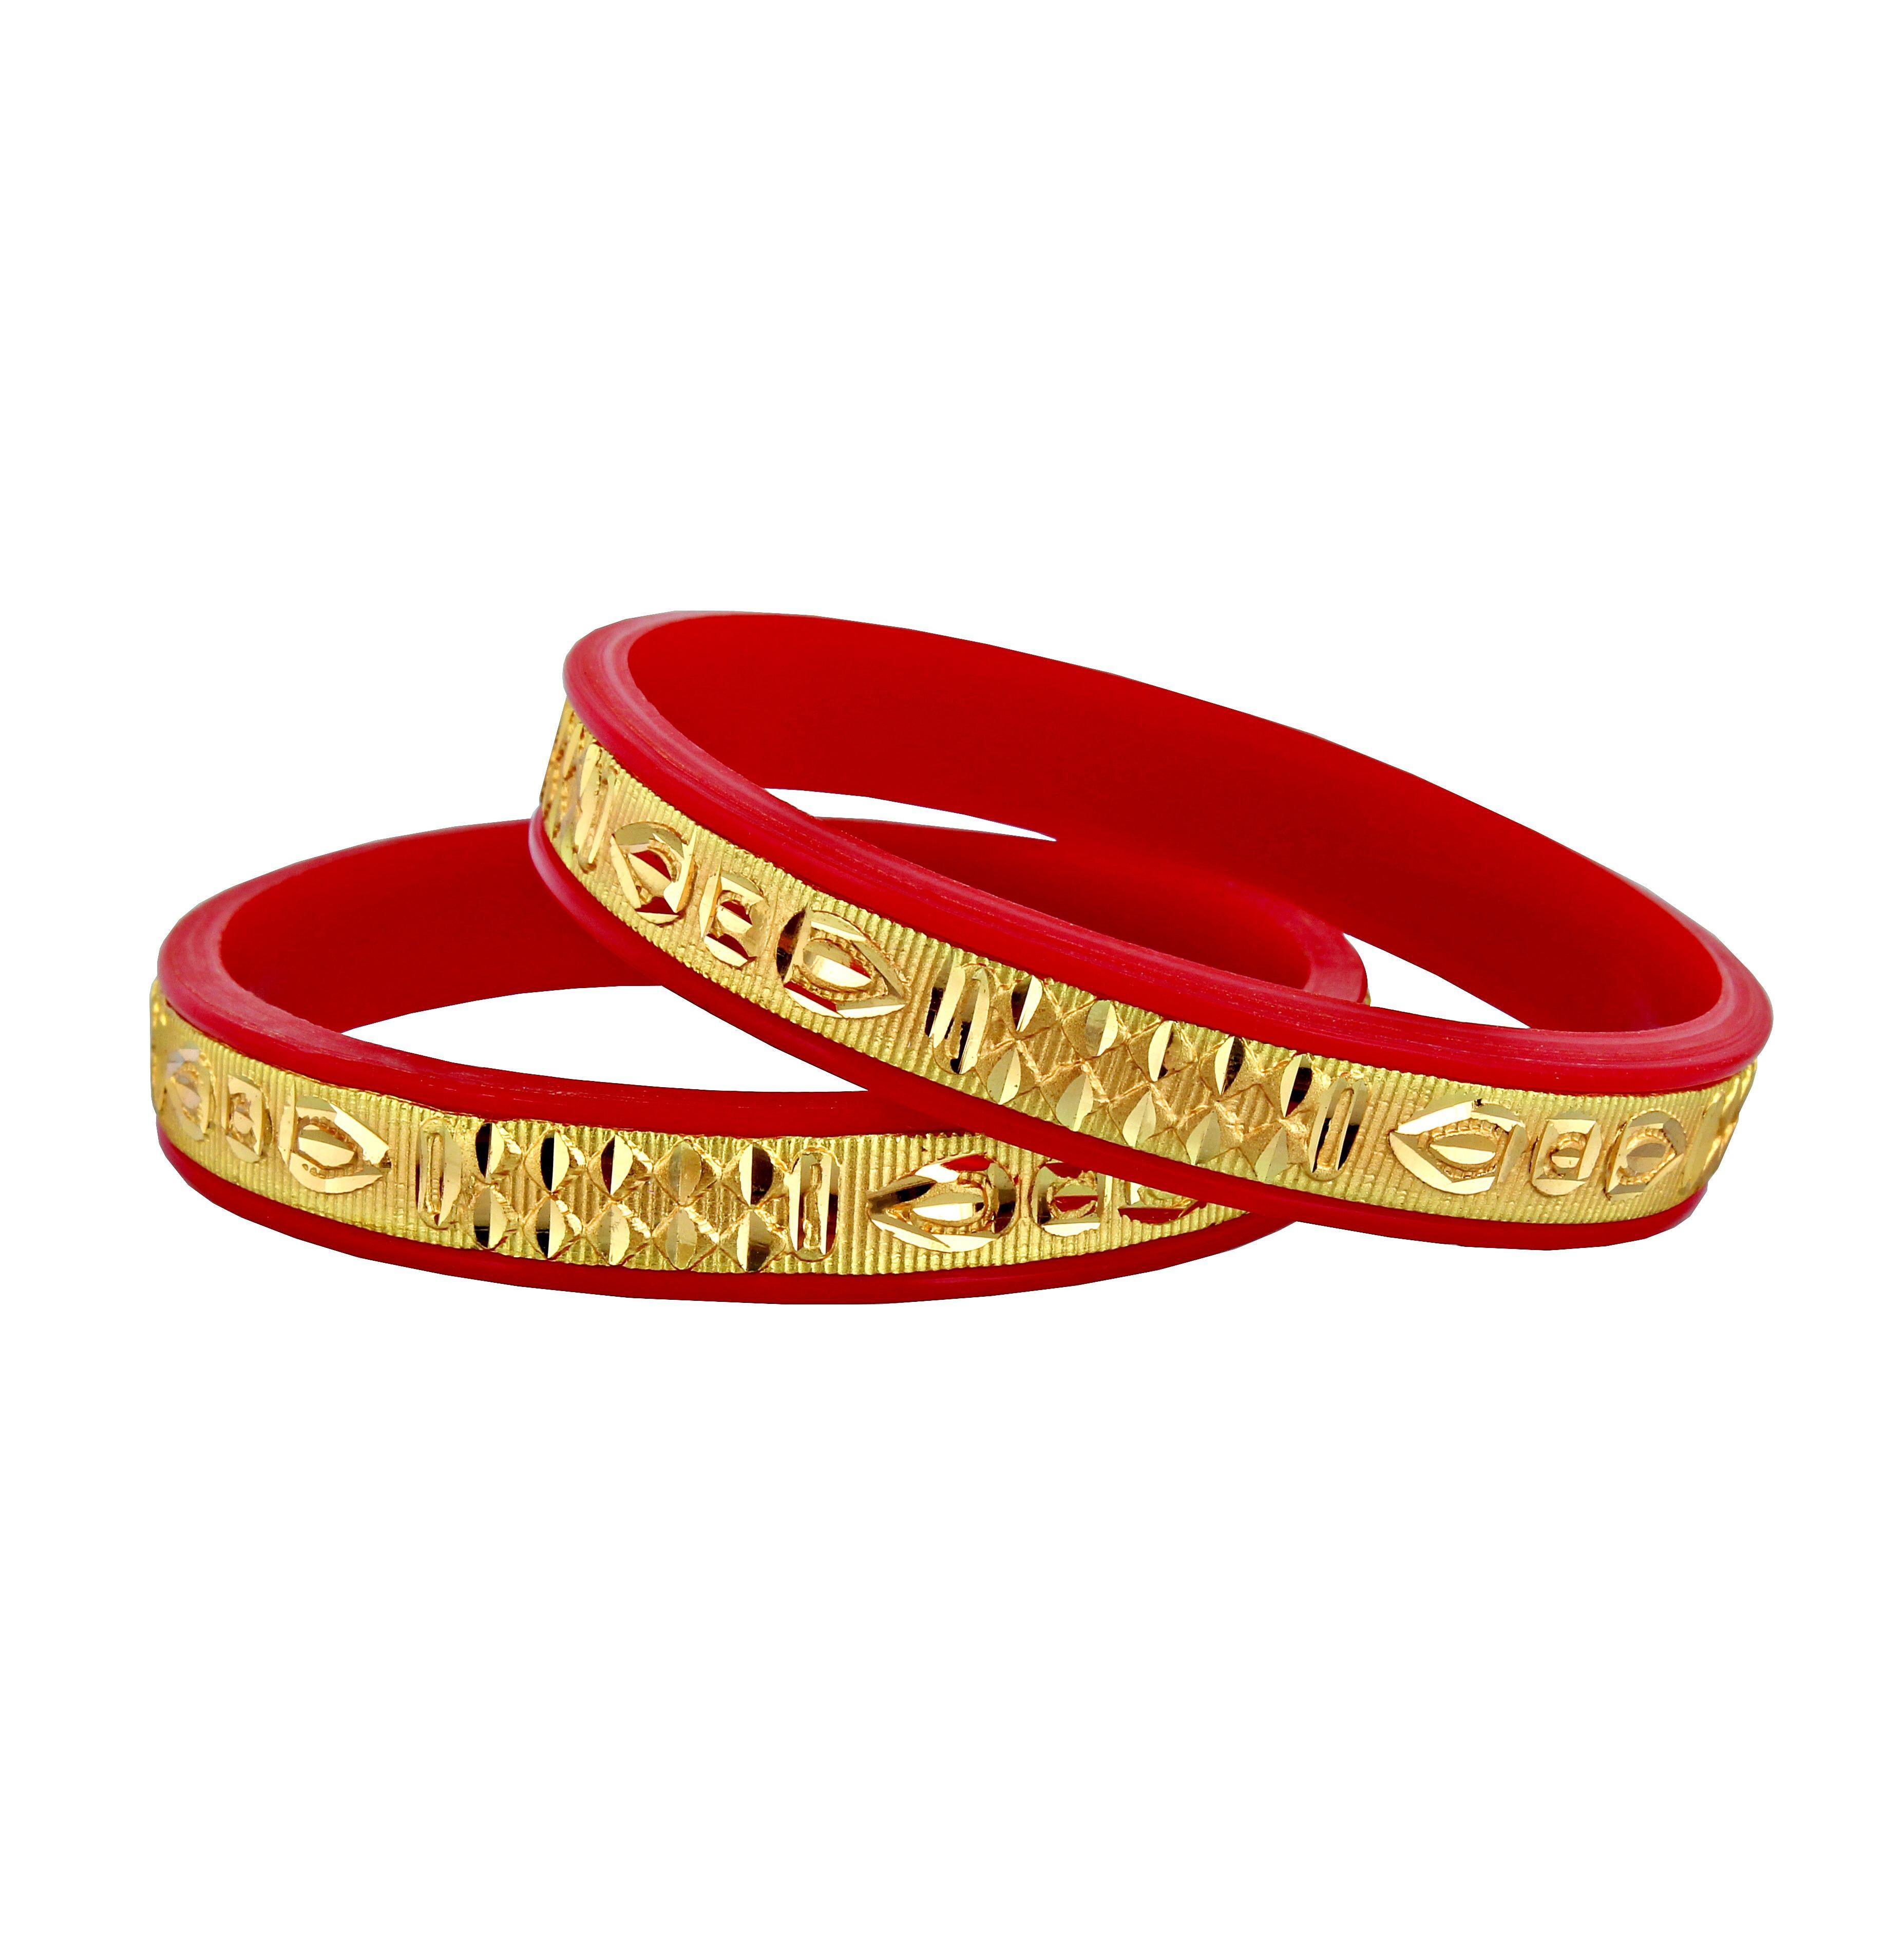
LUCKY JEWELLERY Gold Plated Designer Red Color Traditional Ethnic 2 Pcs. Bangles Set for Women (137-J1BG-284-R2-24)
Type: Bangles
Brand: LUCKY JEWELLERY
Price: Rs. 251
This pair of Bangles will make you Stunning and Graceful look. Adorn it with your favourite formal attire to enhance your overall looks. This Bangles set is studded with finest quality of coloured that gives render amazing look.Disclaimer:The color of the image and product may slightly differ depending upon the screen resolution.
Features: bangles set,Bangle Set,plastic bangles
Included: 2